Namibia

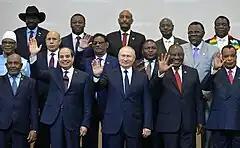
Former President Hage Geingob (second row, first from the right) with other African leaders and Russian President Vladimir Putin at the Russia–Africa Summit in Sochi, 24 October 2019

Namibia has a largely independent foreign policy, with persisting affiliations with states that aided the independence struggle, including Cuba. With a small army and a fragile economy, the Namibian government's principal foreign policy concern is developing strengthened ties within the Southern African region. A member of the Southern African Development Community, Namibia is a vocal advocate for greater regional integration. It became the 160th member of the UN on 23 April 1990. On its independence it became the 50th member of the Commonwealth of Nations.